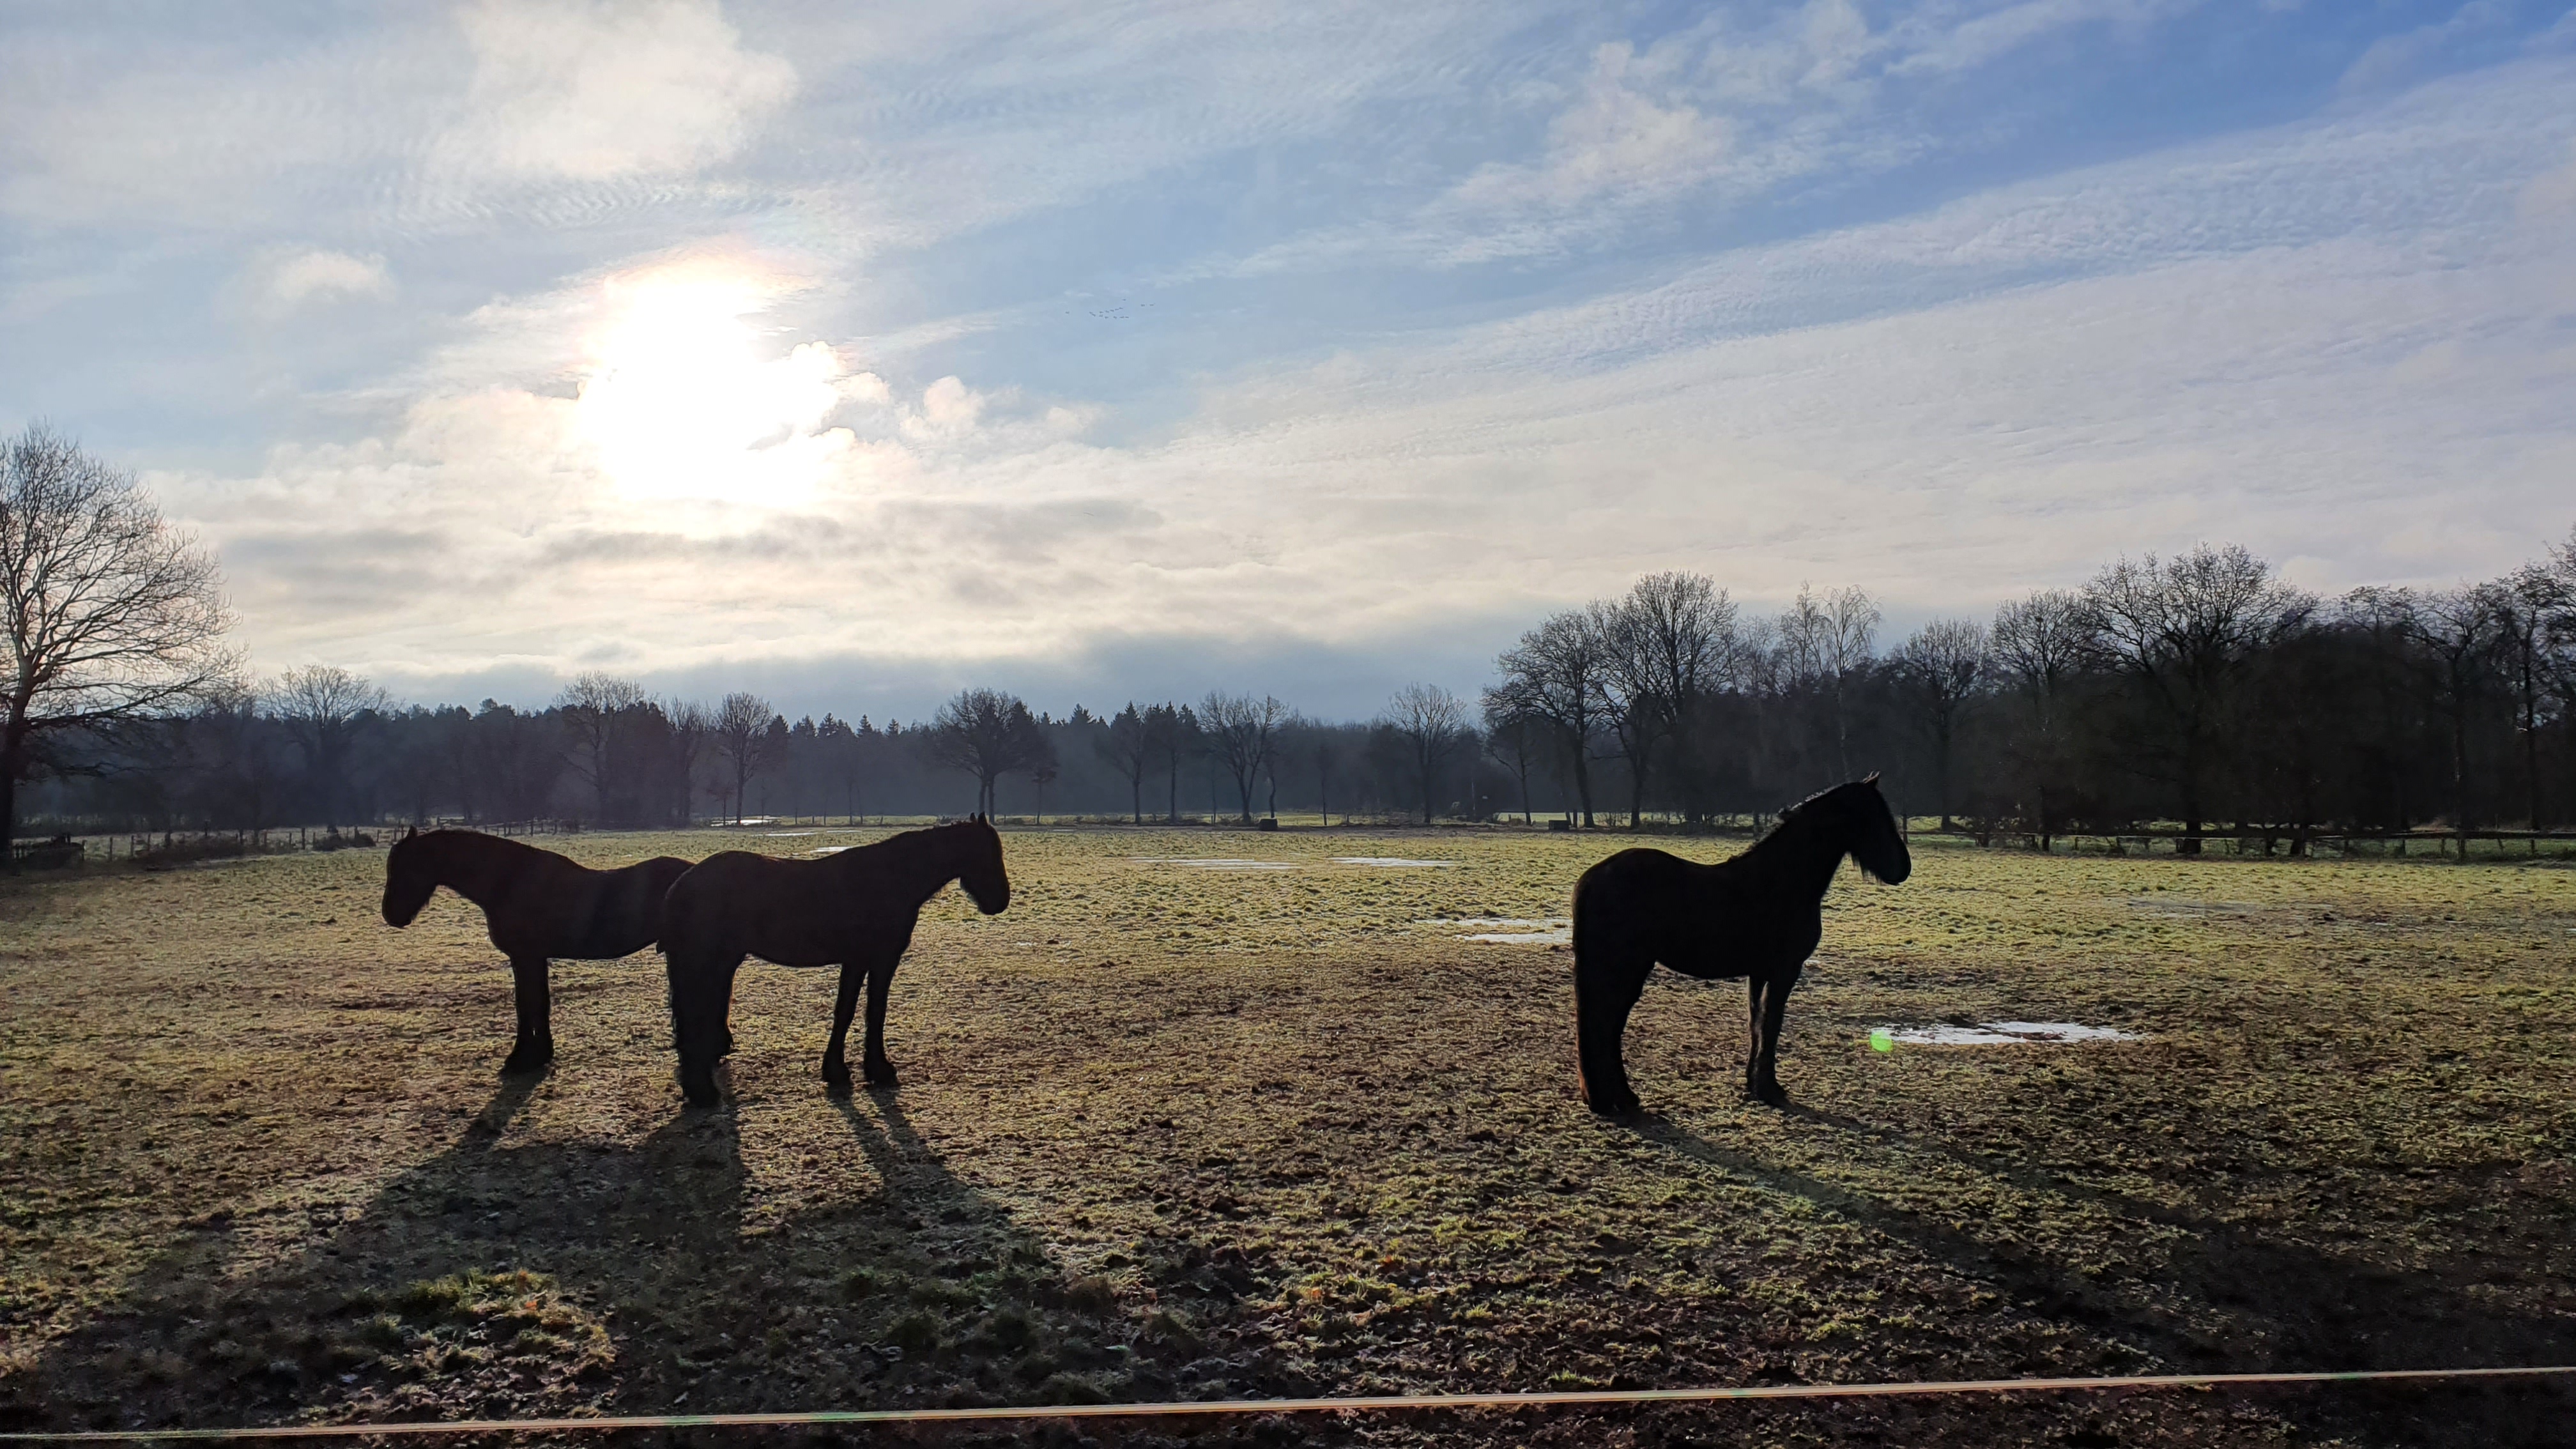
horses, sunrise, winter, cloud, horse, sky, ecoregion, tree, plant, natural landscape, working animal, grass, sunlight, grassland, landscape, plain, terrestrial animal, wood, pack animal, meadow, livestock, grazing, horizon, snout, field, mane, ranch, wildlife, pasture, mare, prairie, stallion, steppe, evening, sunset, cumulus, horse supplies, farm, shadow, mustang horse, herd